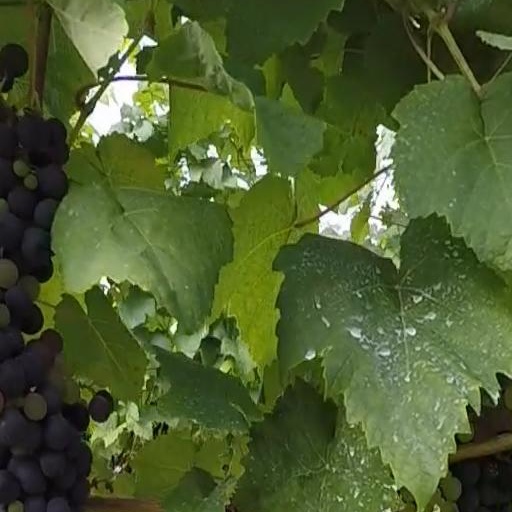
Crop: grape